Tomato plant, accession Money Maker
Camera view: bottom (45 deg); turntable rotation: 90 degrees
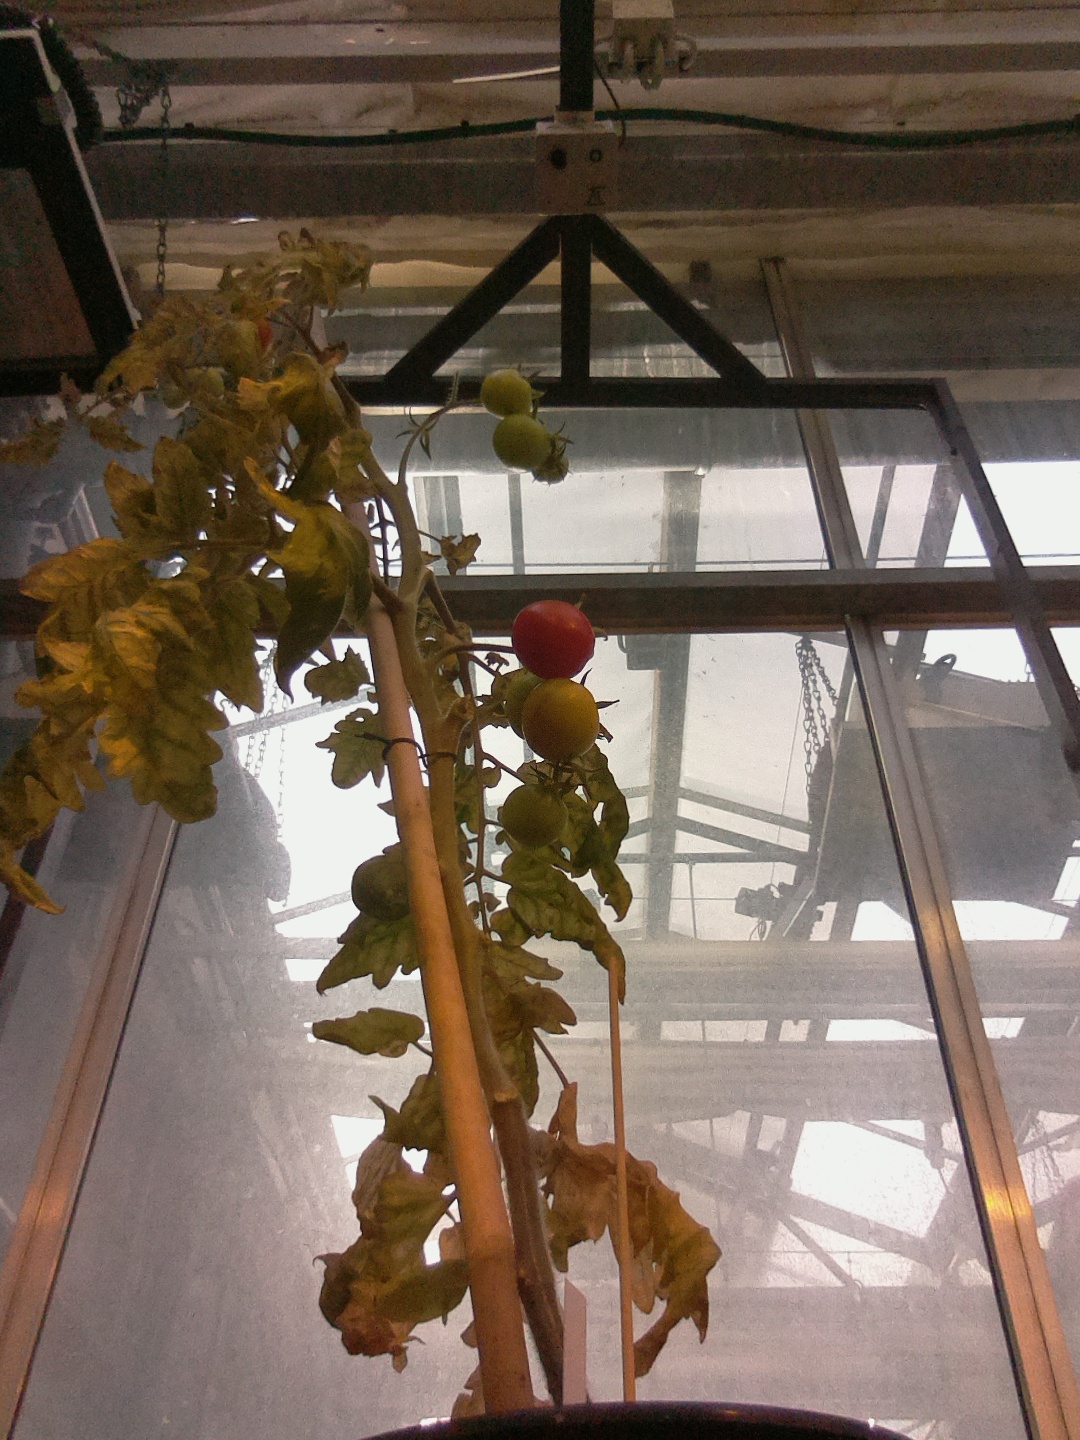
BBCH growth stage 83: 30%-40% of fruits show typical fully ripe color